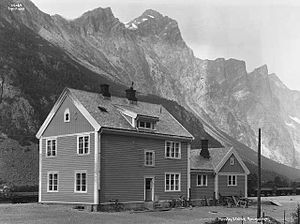
Marstein Station
Marstein Station er en tidligere jernbanestation, der ligger ved landsbyen Marstein i Rauma kommune på Raumabanen i Norge.